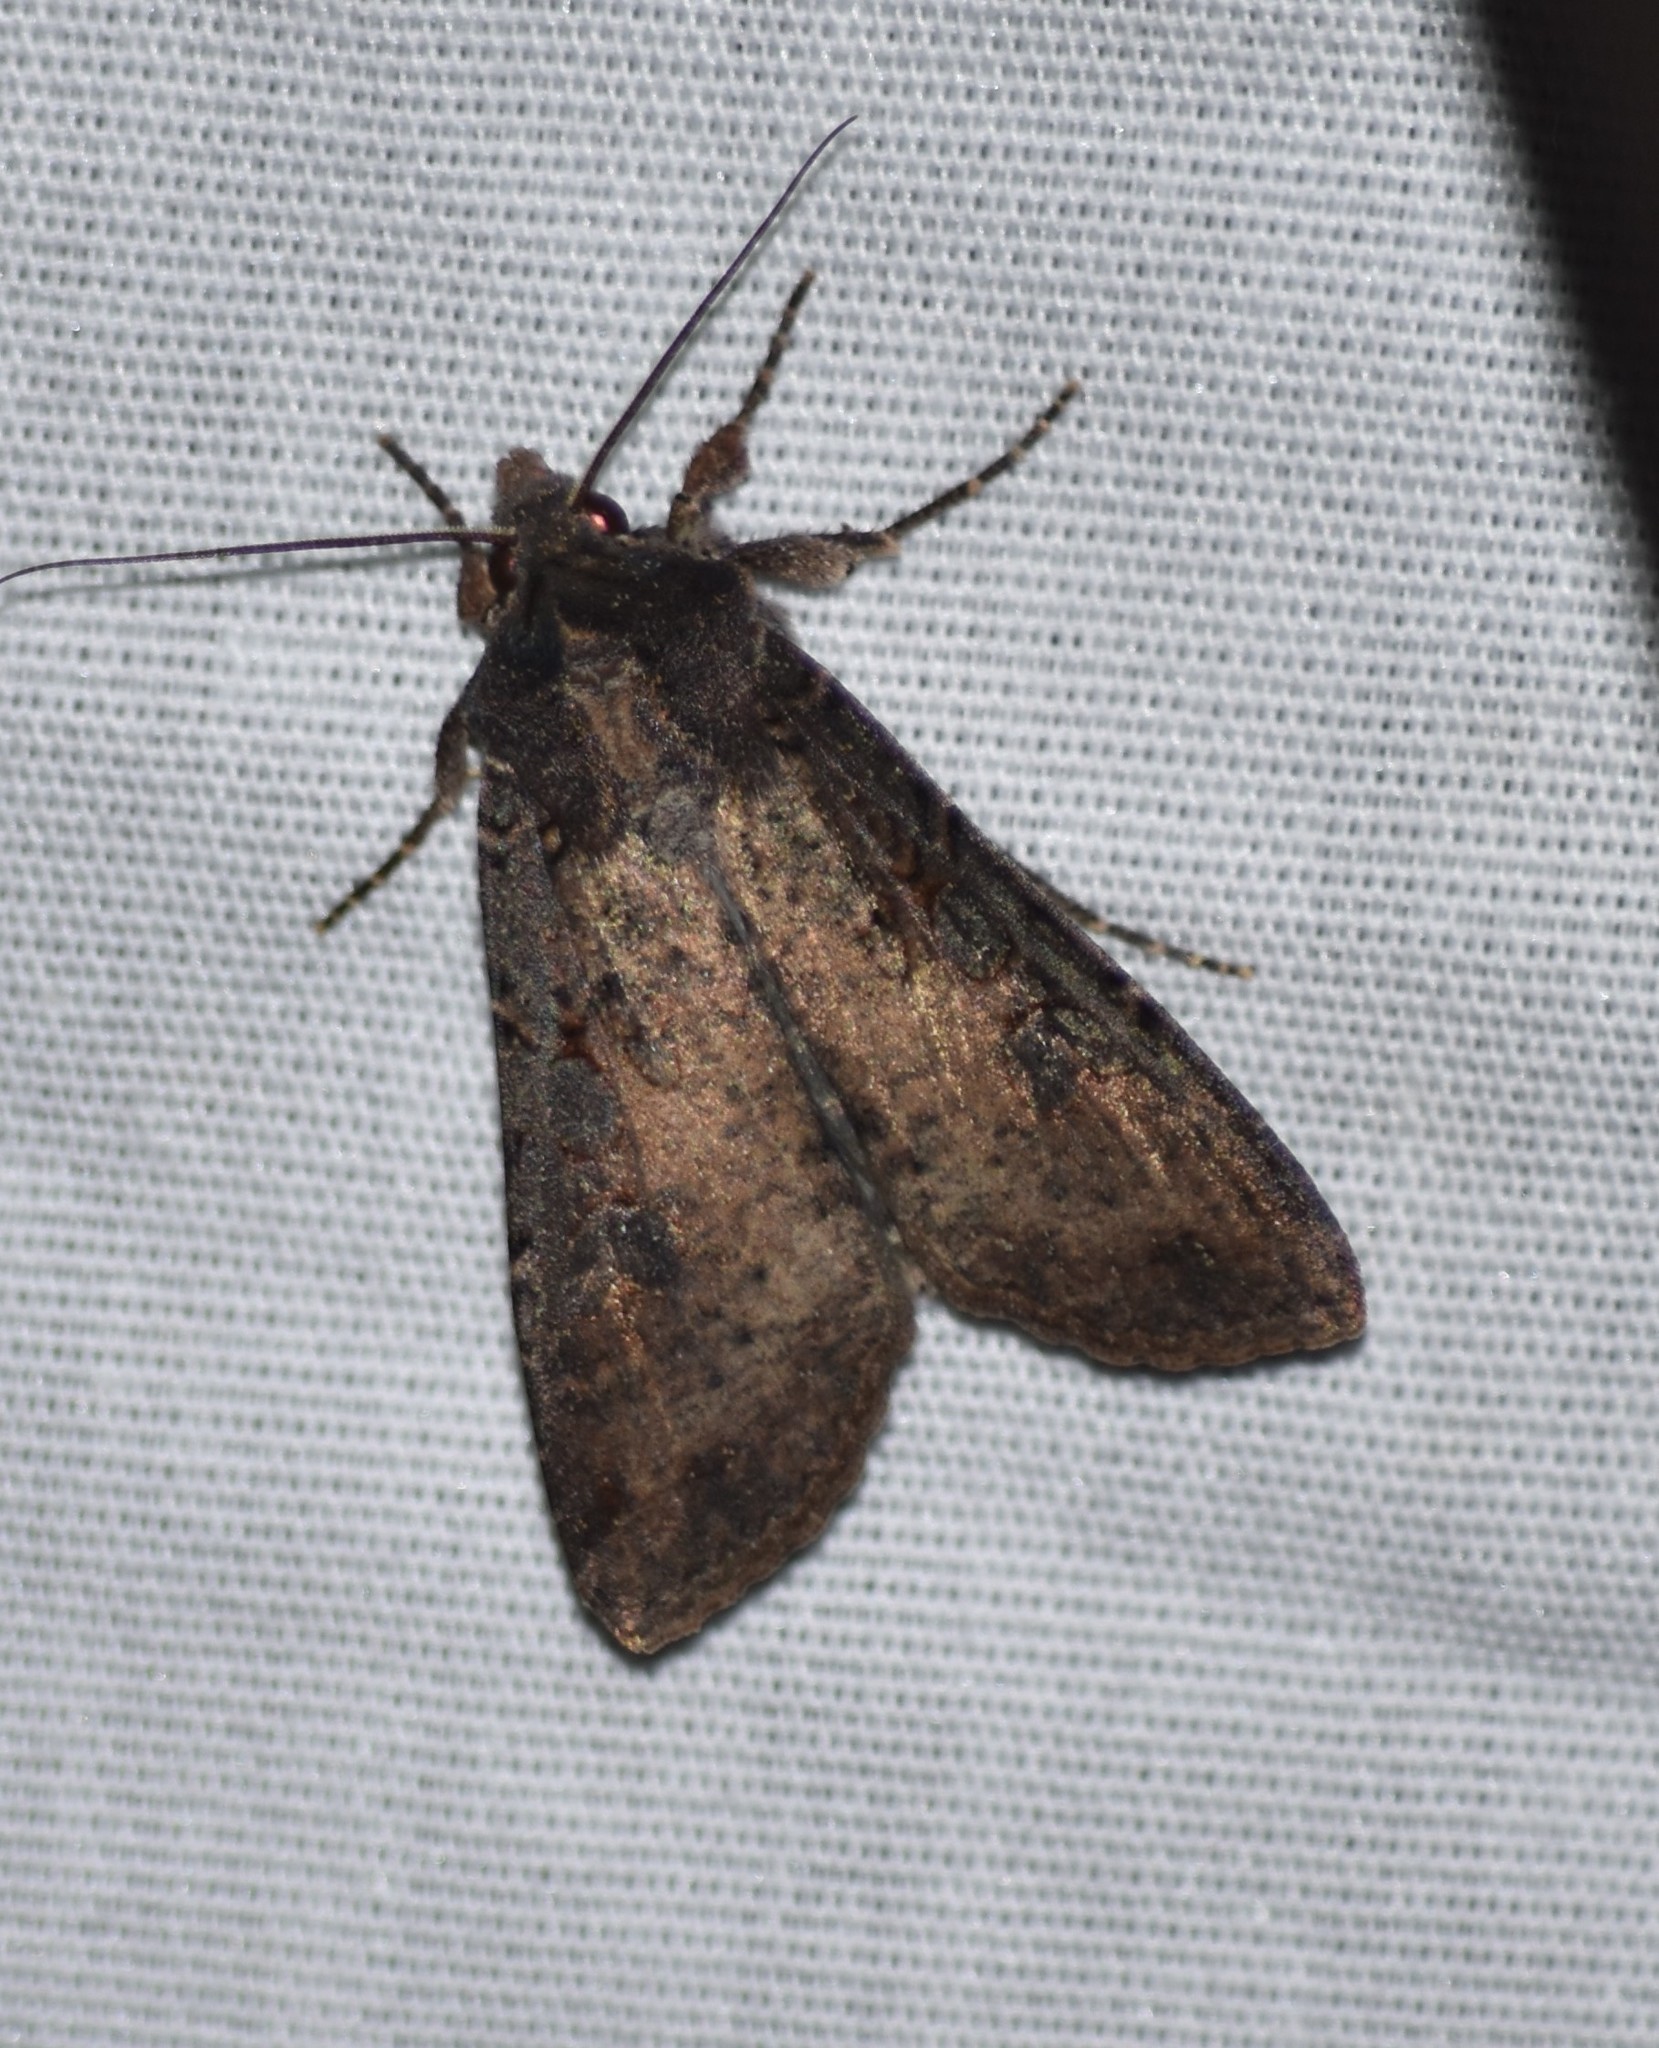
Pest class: cutworms